Streets of Your Town

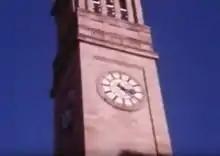
A shot from the music video, showing the Brisbane City Hall in front of blue sky.

There were two video clips filmed to promote the song. One, directed by Paul Goldman and filmed in black-and-white which is included on the CD remaster, featuring footage of the band performing the song, of the town of Rainbow, Victoria and of the Melbourne suburb of Yarraville, Victoria. The other, more often played videoclip, directed by Kriv Stenders, mixes evocative city images of Brisbane, Sydney and Melbourne. "The Guardian" describes it as, "slabs of bright blue sky behind terrace houses, telephone lines, clock towers, apartment blocks and train stations. There are glimpses of the Sydney Harbour Bridge, overhead tram lines in Melbourne and buildings in central Brisbane. And lots of sun glittering on water."